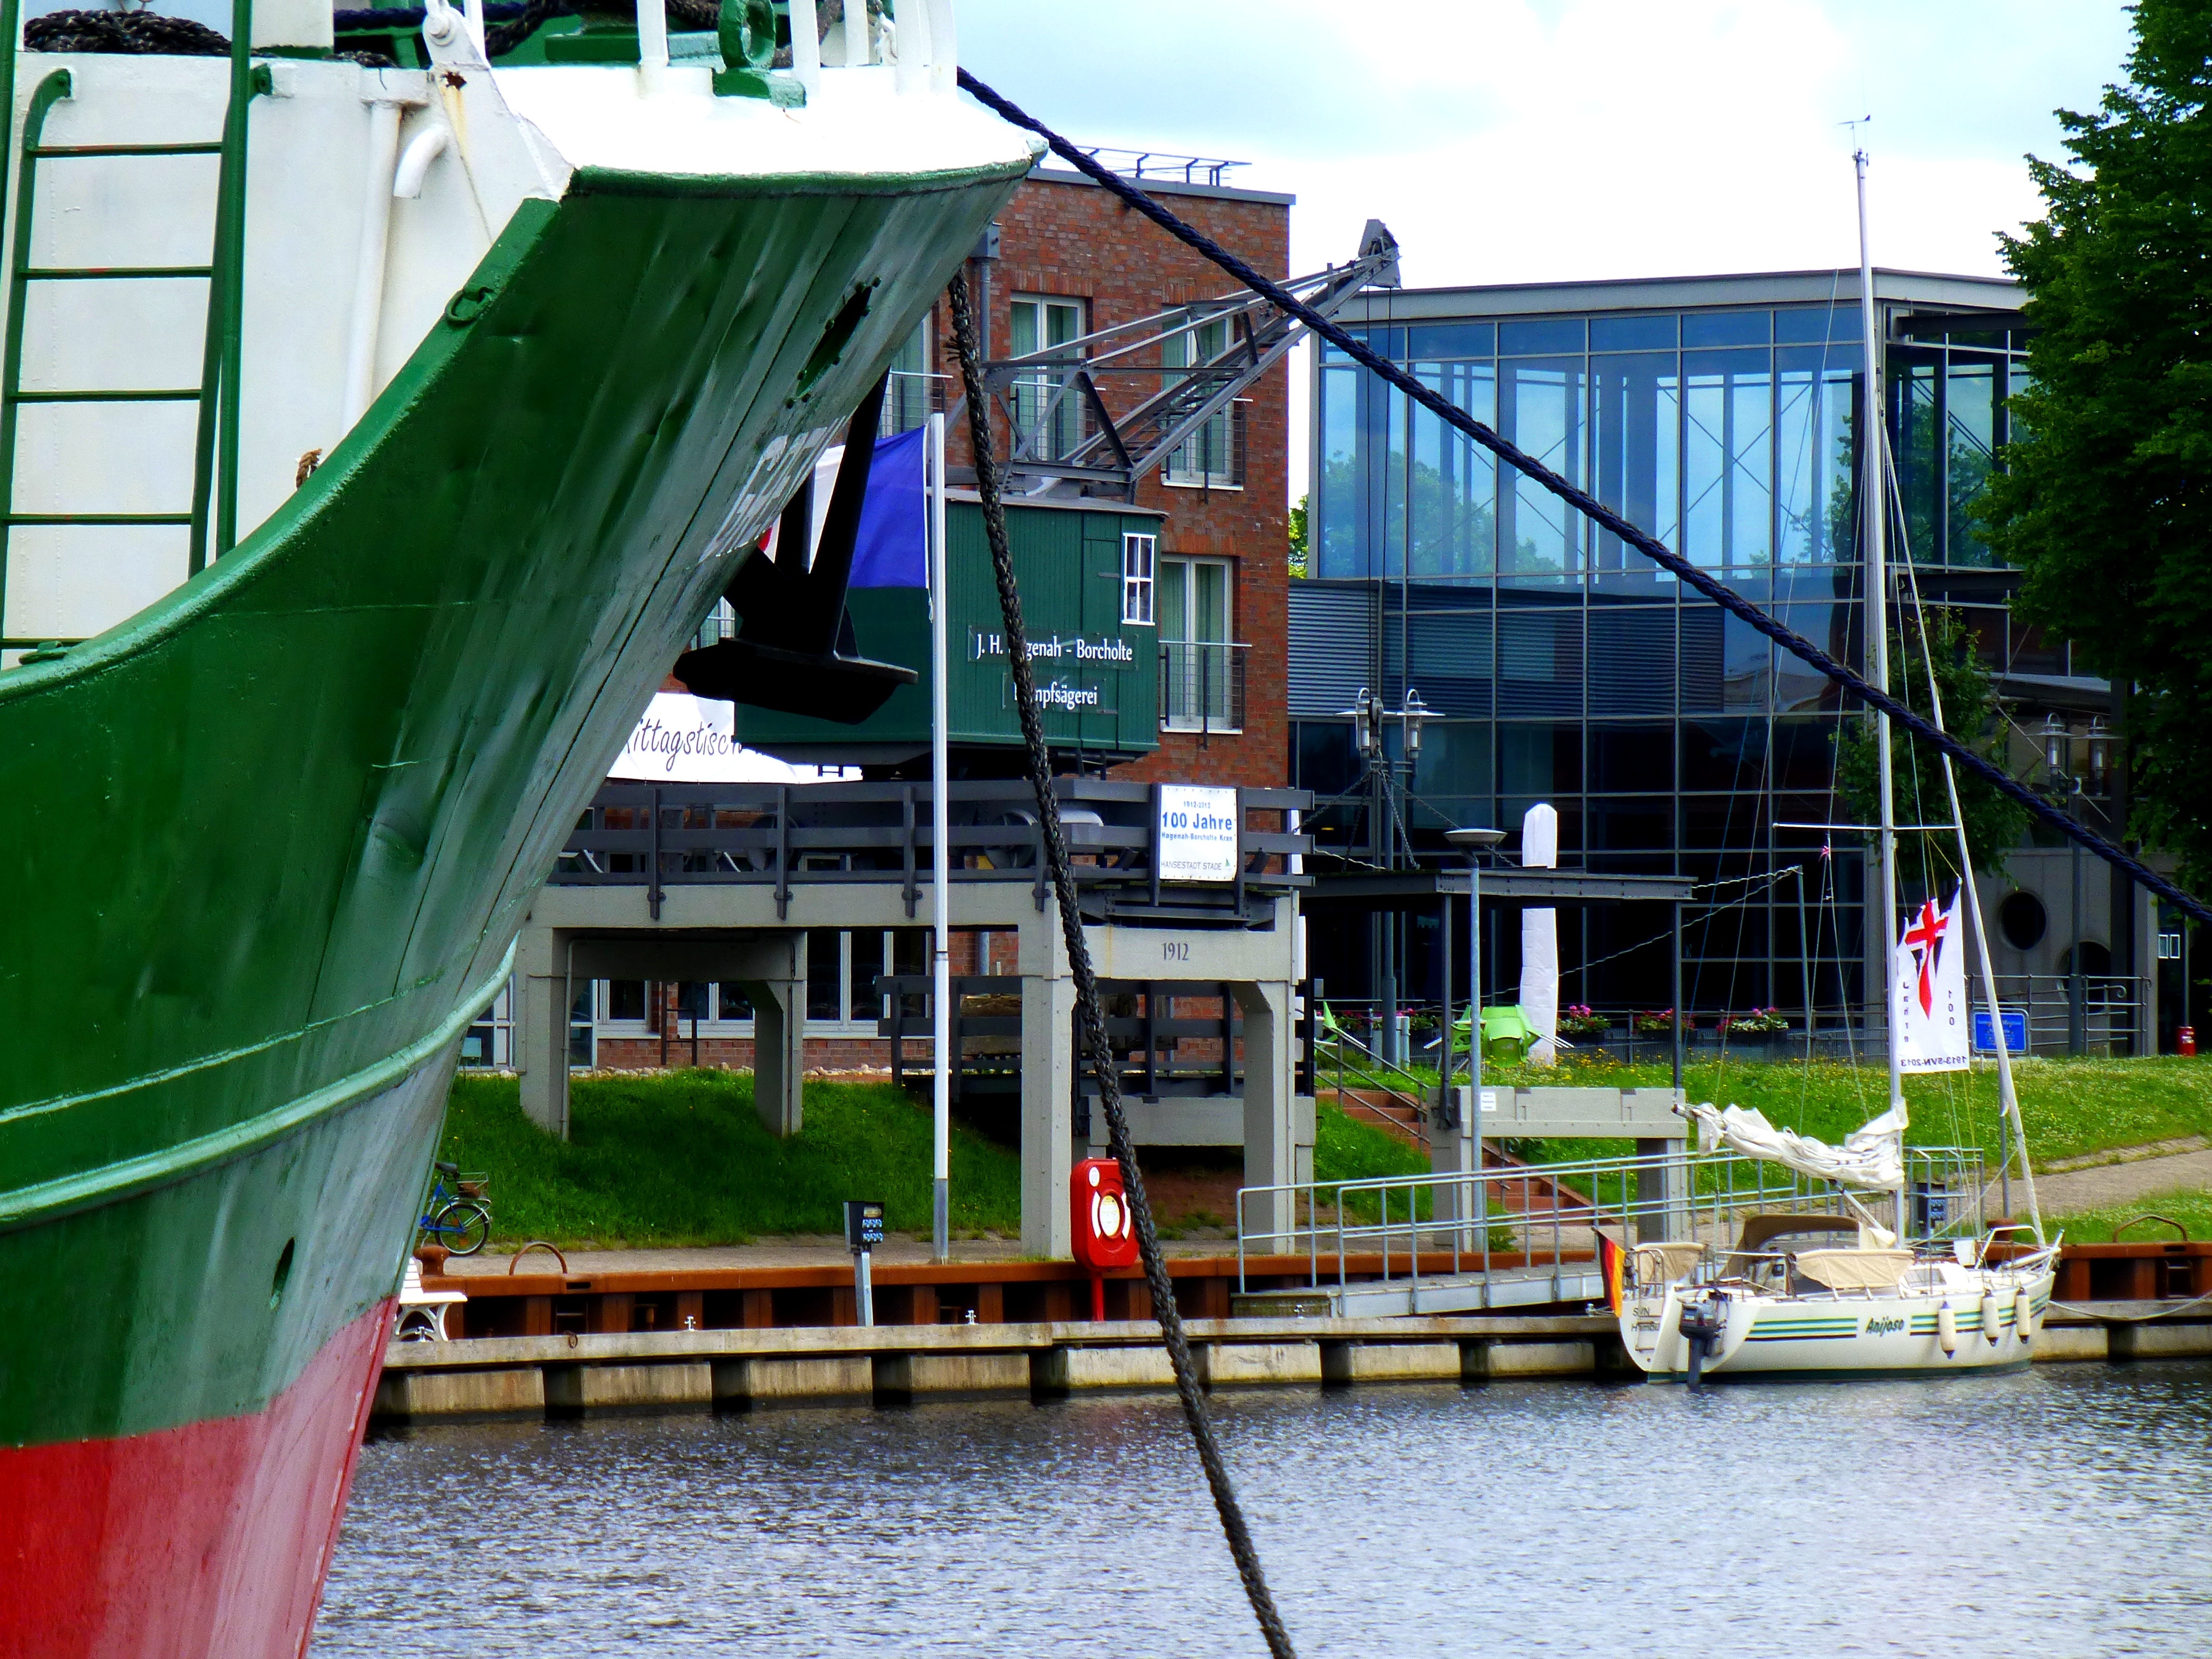
water, boat, ship, vehicle, port, waterway, boats, freighter, maritime, mood, seafaring, hanseatic city, investors, motor ship, city stade